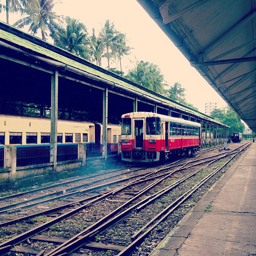
A red and white train on a track near an empty platform.
A red and white train on tracks at a train station.
a red and white train some tracks and a train station
A car that is from a passenger train on the tracks.
A very old train car sitting on an old set of tracks